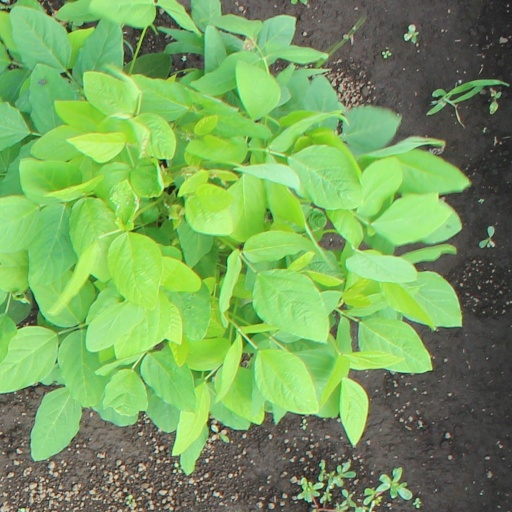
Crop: soybean